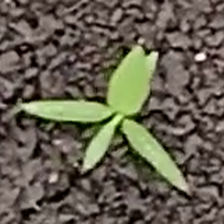
Weed species: Moti_dudhi(Euphorbia_geneculata_L)